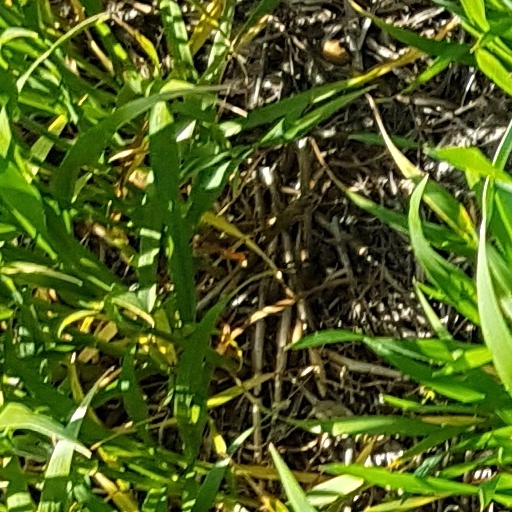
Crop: wheat